Gardens of the French Renaissance

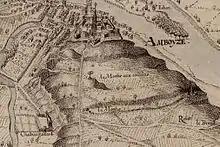
Map of Amboise in 1600

At about the same time, Pacello da Mercogliano designed gardens for the Château de Gaillon owned by Cardinal Georges d'Amboise, a Minister of King Henry IV, who had also spent time in Italy. The gardens, built on different levels below the old medieval château, were planted in parterres of flowers and fruit trees. The parterre at the entrance of the garden featured the coat of arms of France in flowers. Bushes were trimmed into the shapes of men on horseback, ships, and birds. It was also decorated with imposing fountains of marble.